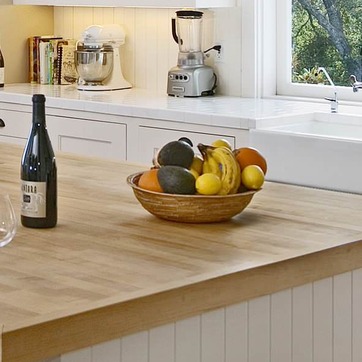
Material: food